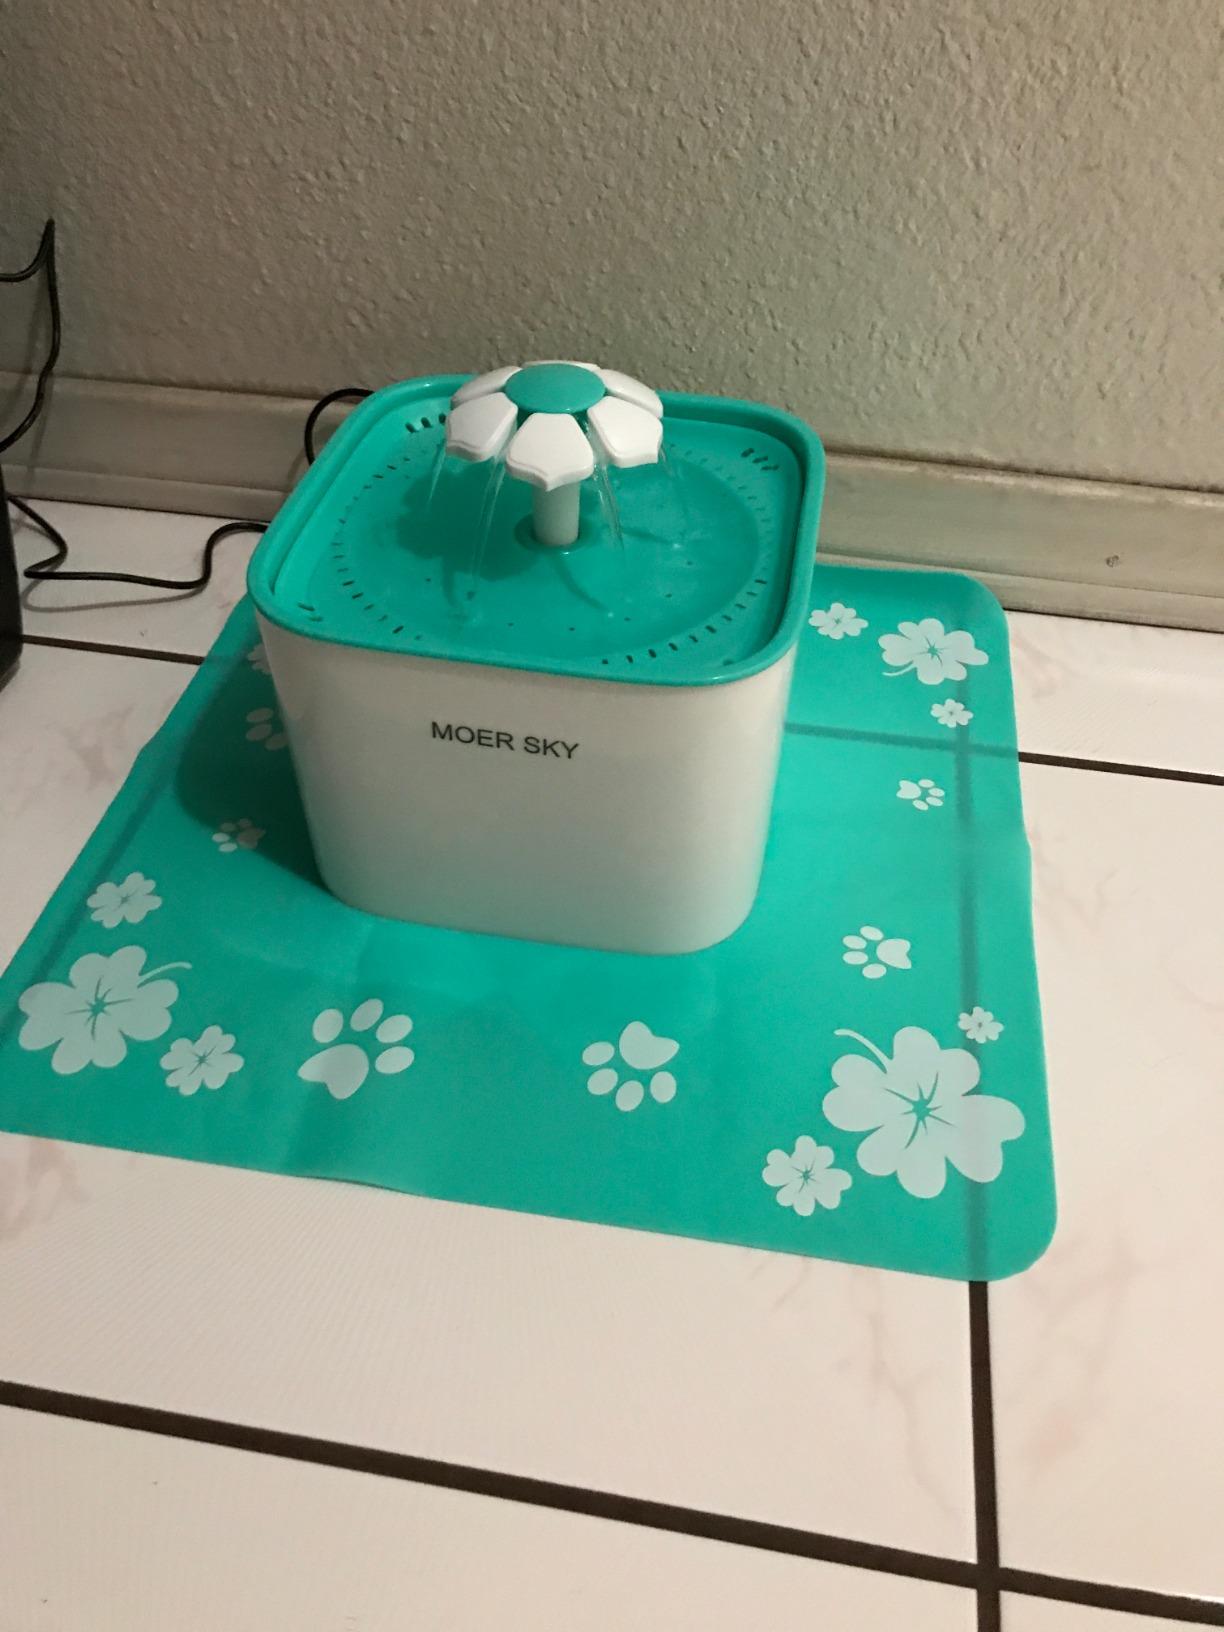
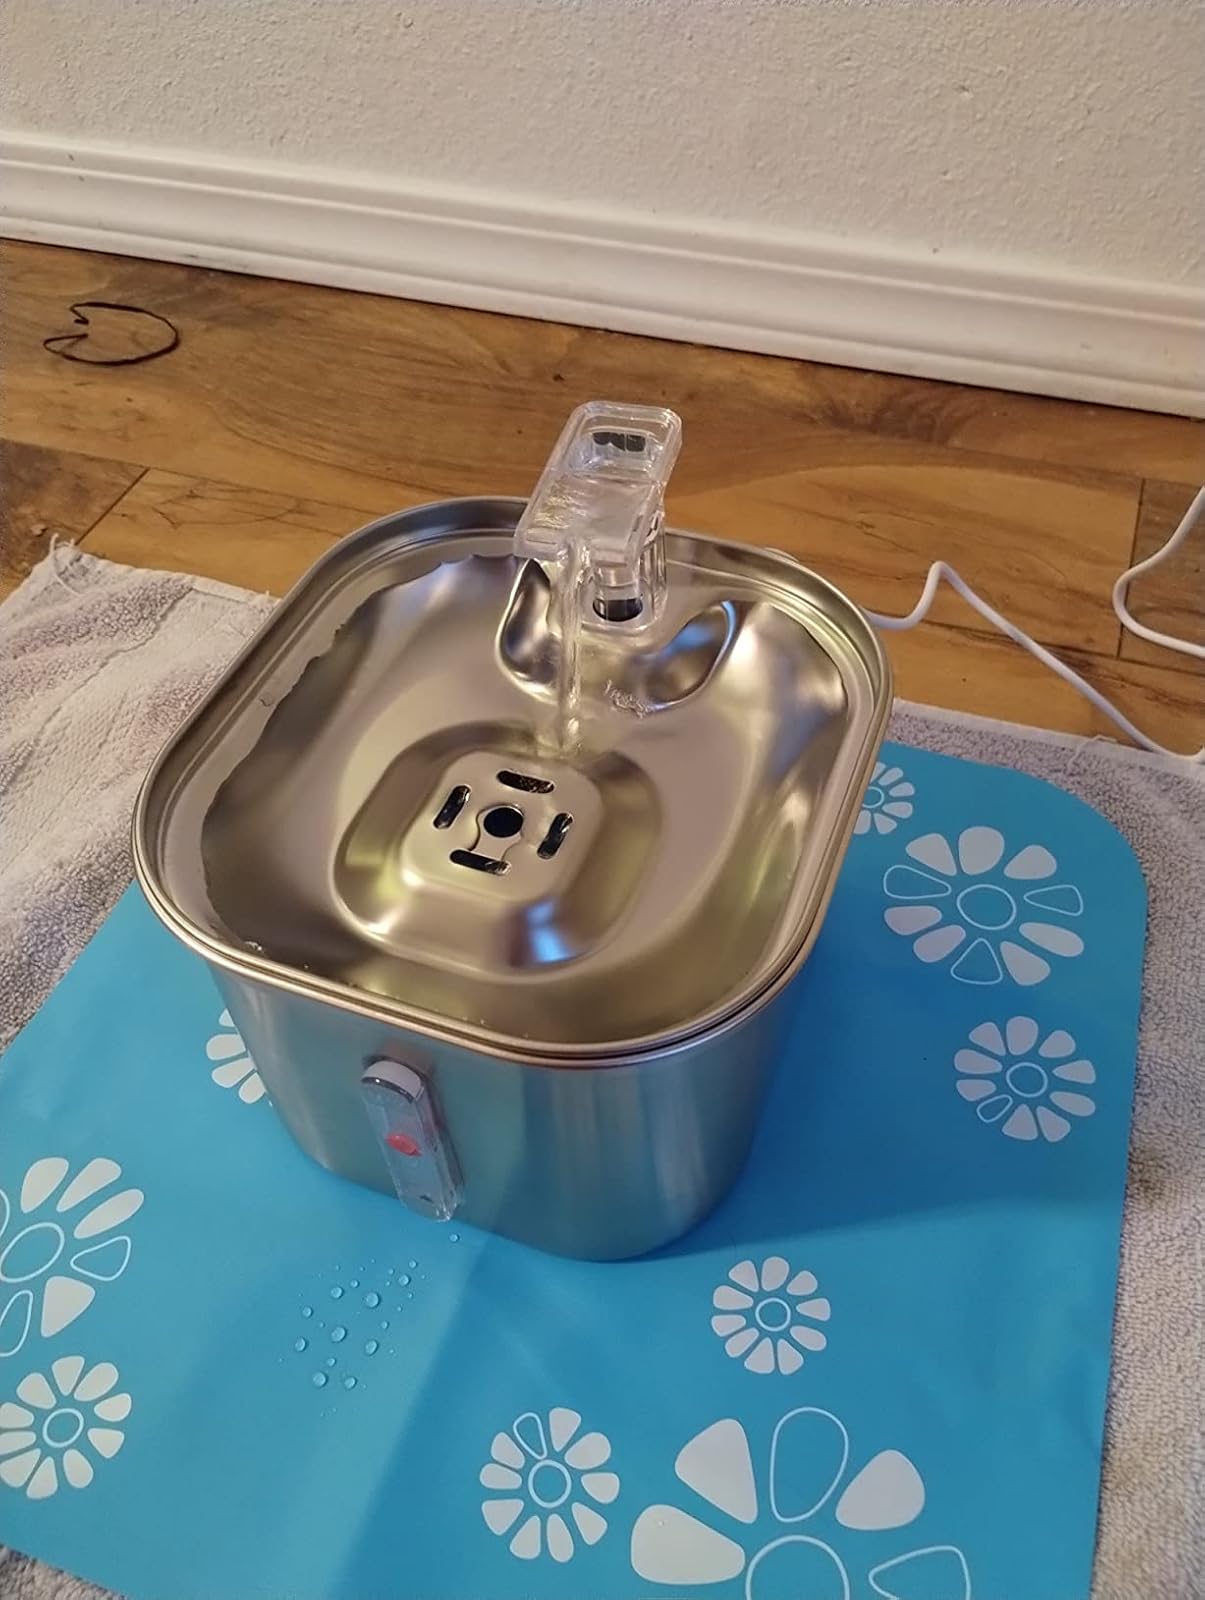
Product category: items_bowl
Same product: no